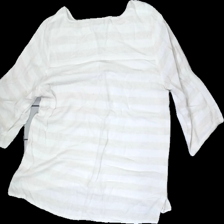
View: back
Type: Blouse
Category: Ladies
Brand: Dobber
Colors: White, Beige
Material: 100% Viscose
Pattern: Striped
Cut: Regular
Size: M
Season: All
Price range: 50-100
Recommended usage: Reuse
Description: Blouse with beige and white stripes